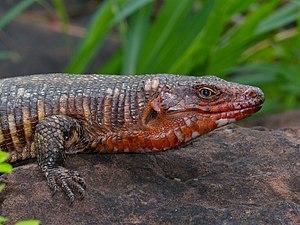
Matobosaurus validus est une espèce de sauriens de la famille des Gerrhosauridae.